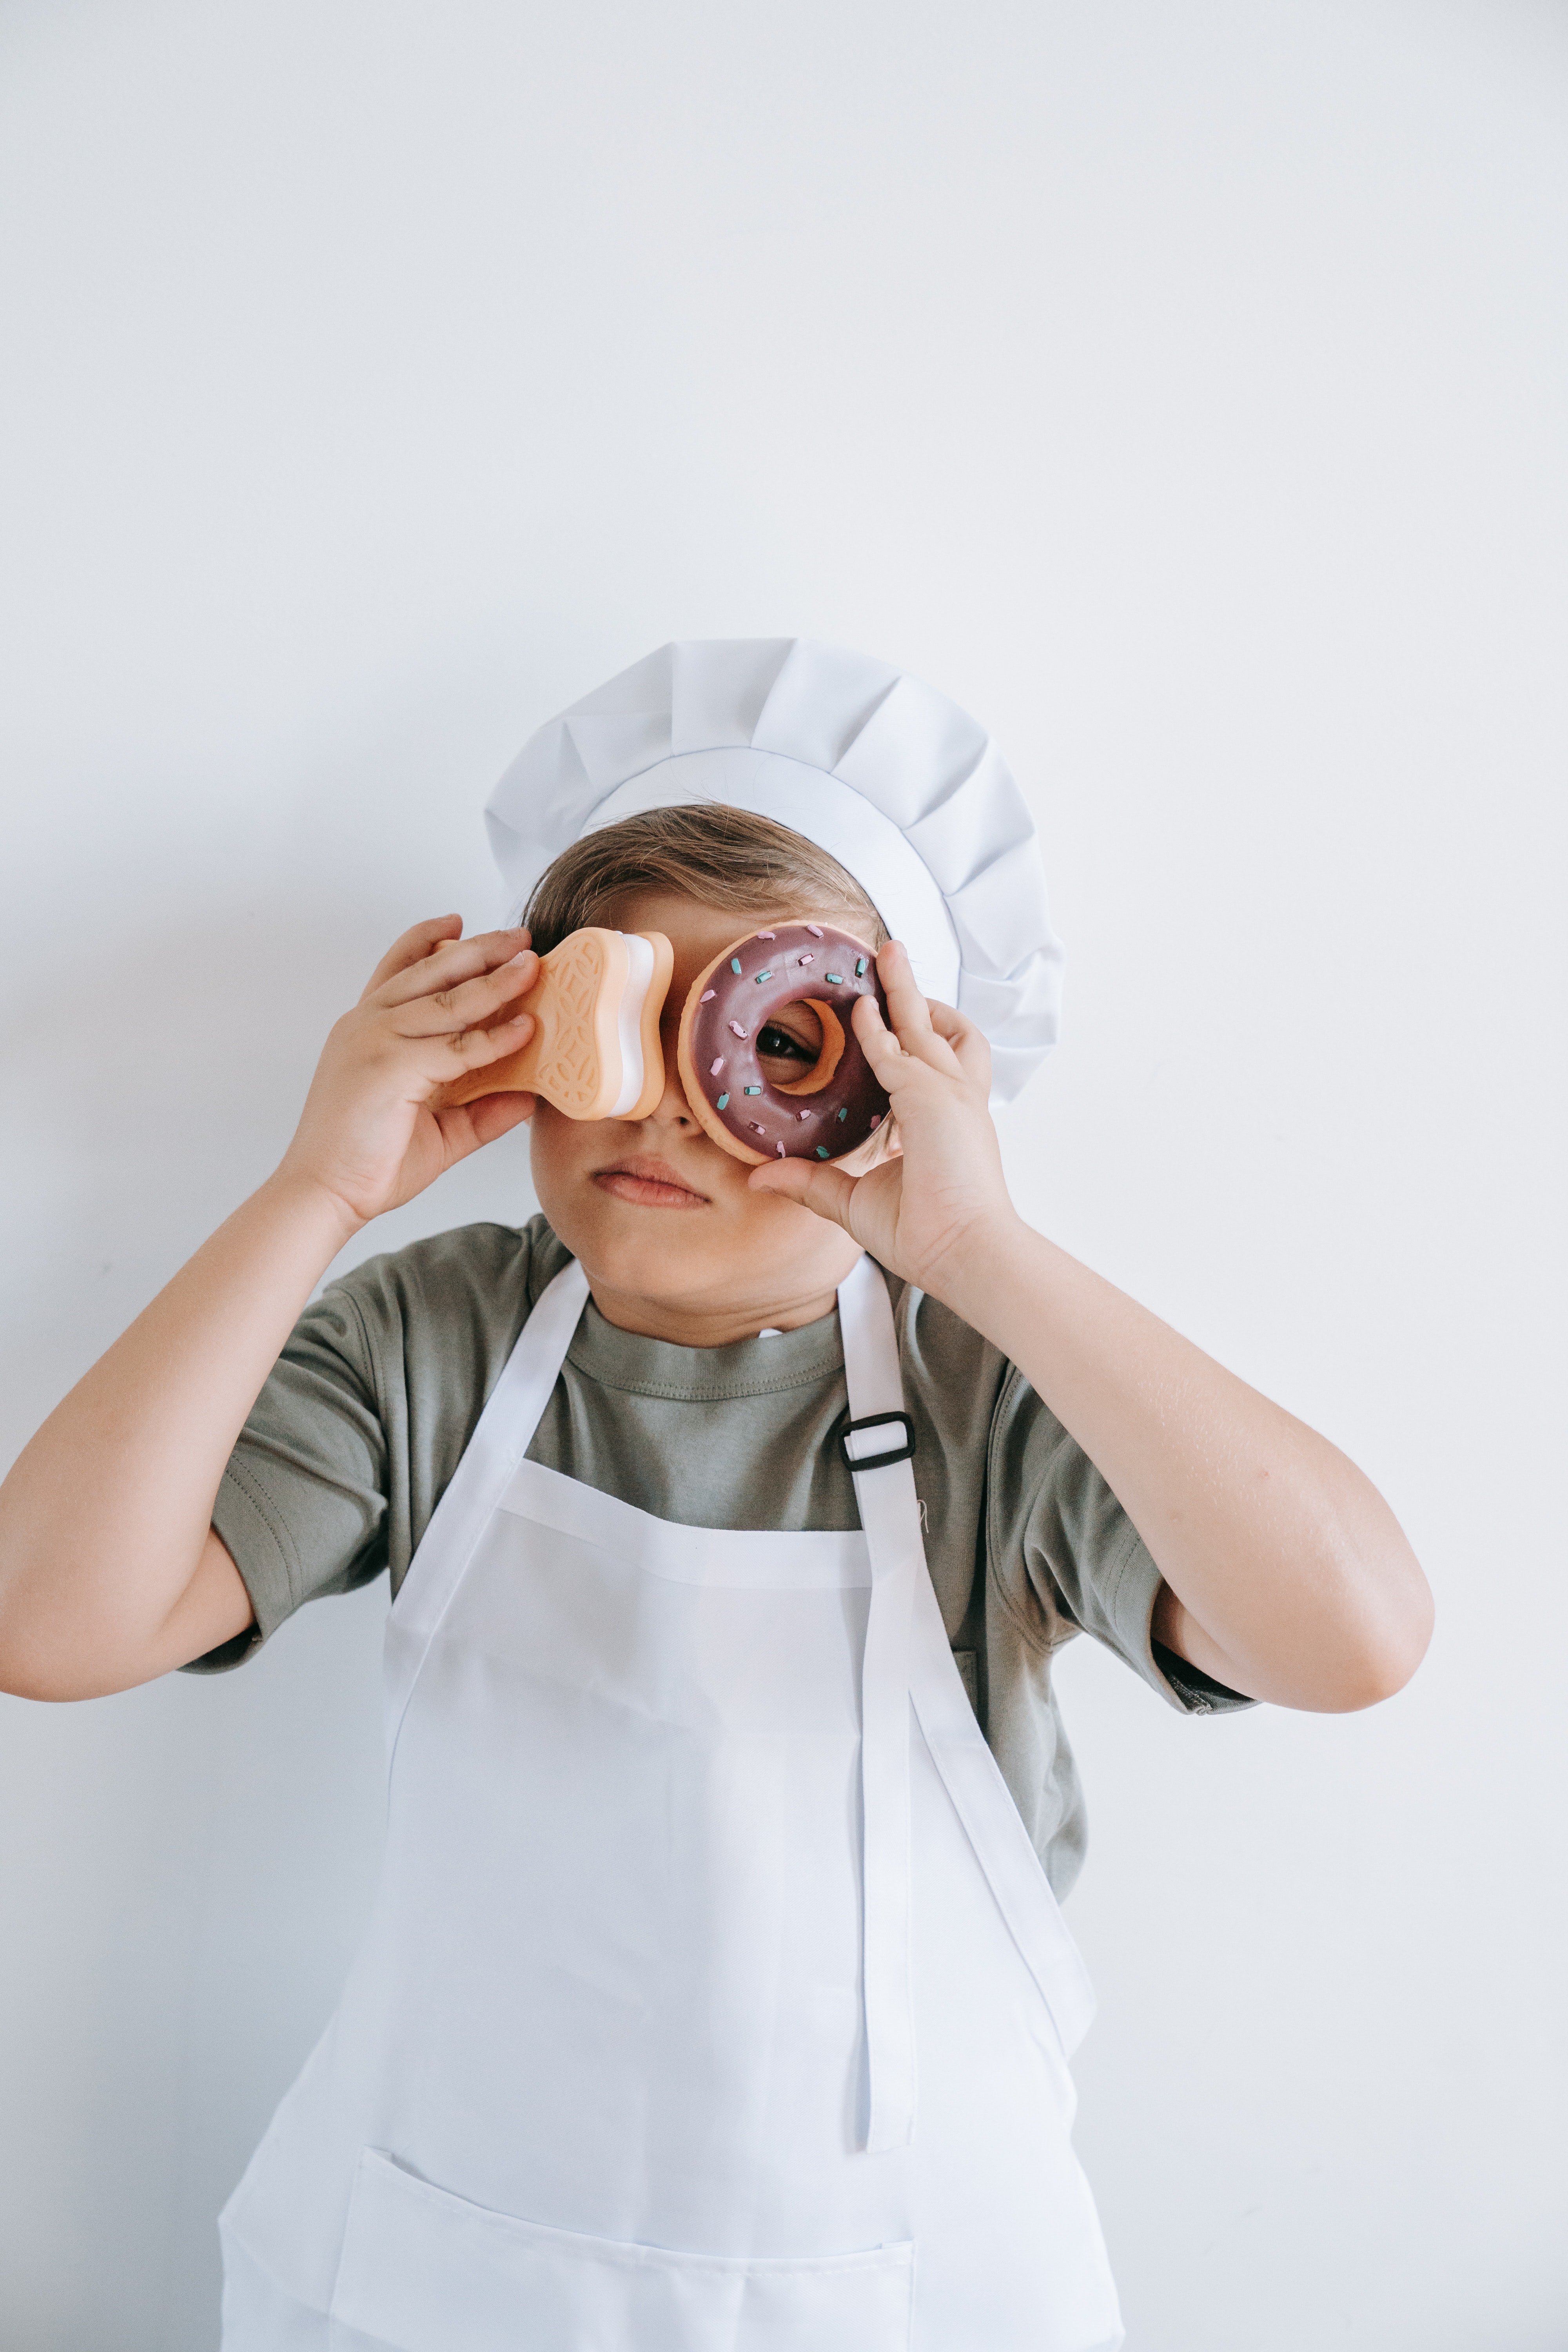
boy, photographer, digital camera, camera lens, dress shirt, human body, eyewear, sleeve, gesture, single lens reflex camera, cameras optics, lens, camera, finger, camera accessory, reflex camera, selfie, Point and shoot camera, elbow, t shirt, street fashion, flash photography, mirrorless interchangeable lens camera, happy, gadget, optical instrument, fashion accessory, personal protective equipment, waist, teleconverter, nail, cap, reflection, portrait photography